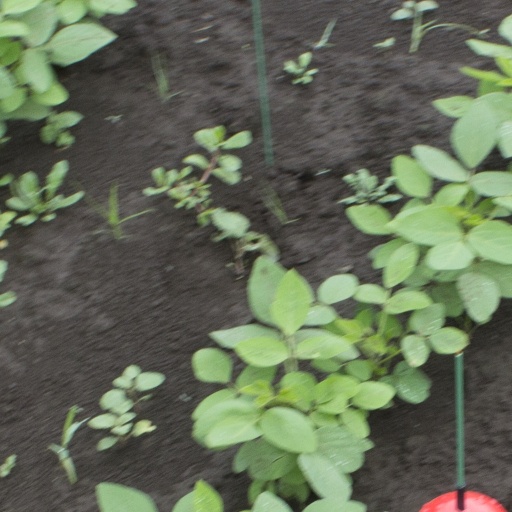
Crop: soybean